Squire (novel)

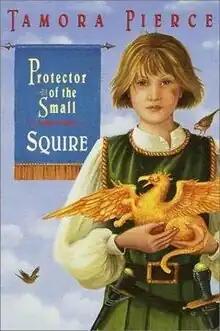
Original Random House U.S. hardcover of the book featuring the title character.

Squire is the third book in the series "Protector of the Small" by American fantasy author Tamora Pierce. It details Keladry of Mindelan's (Kel's) continuing quest for knighthood.